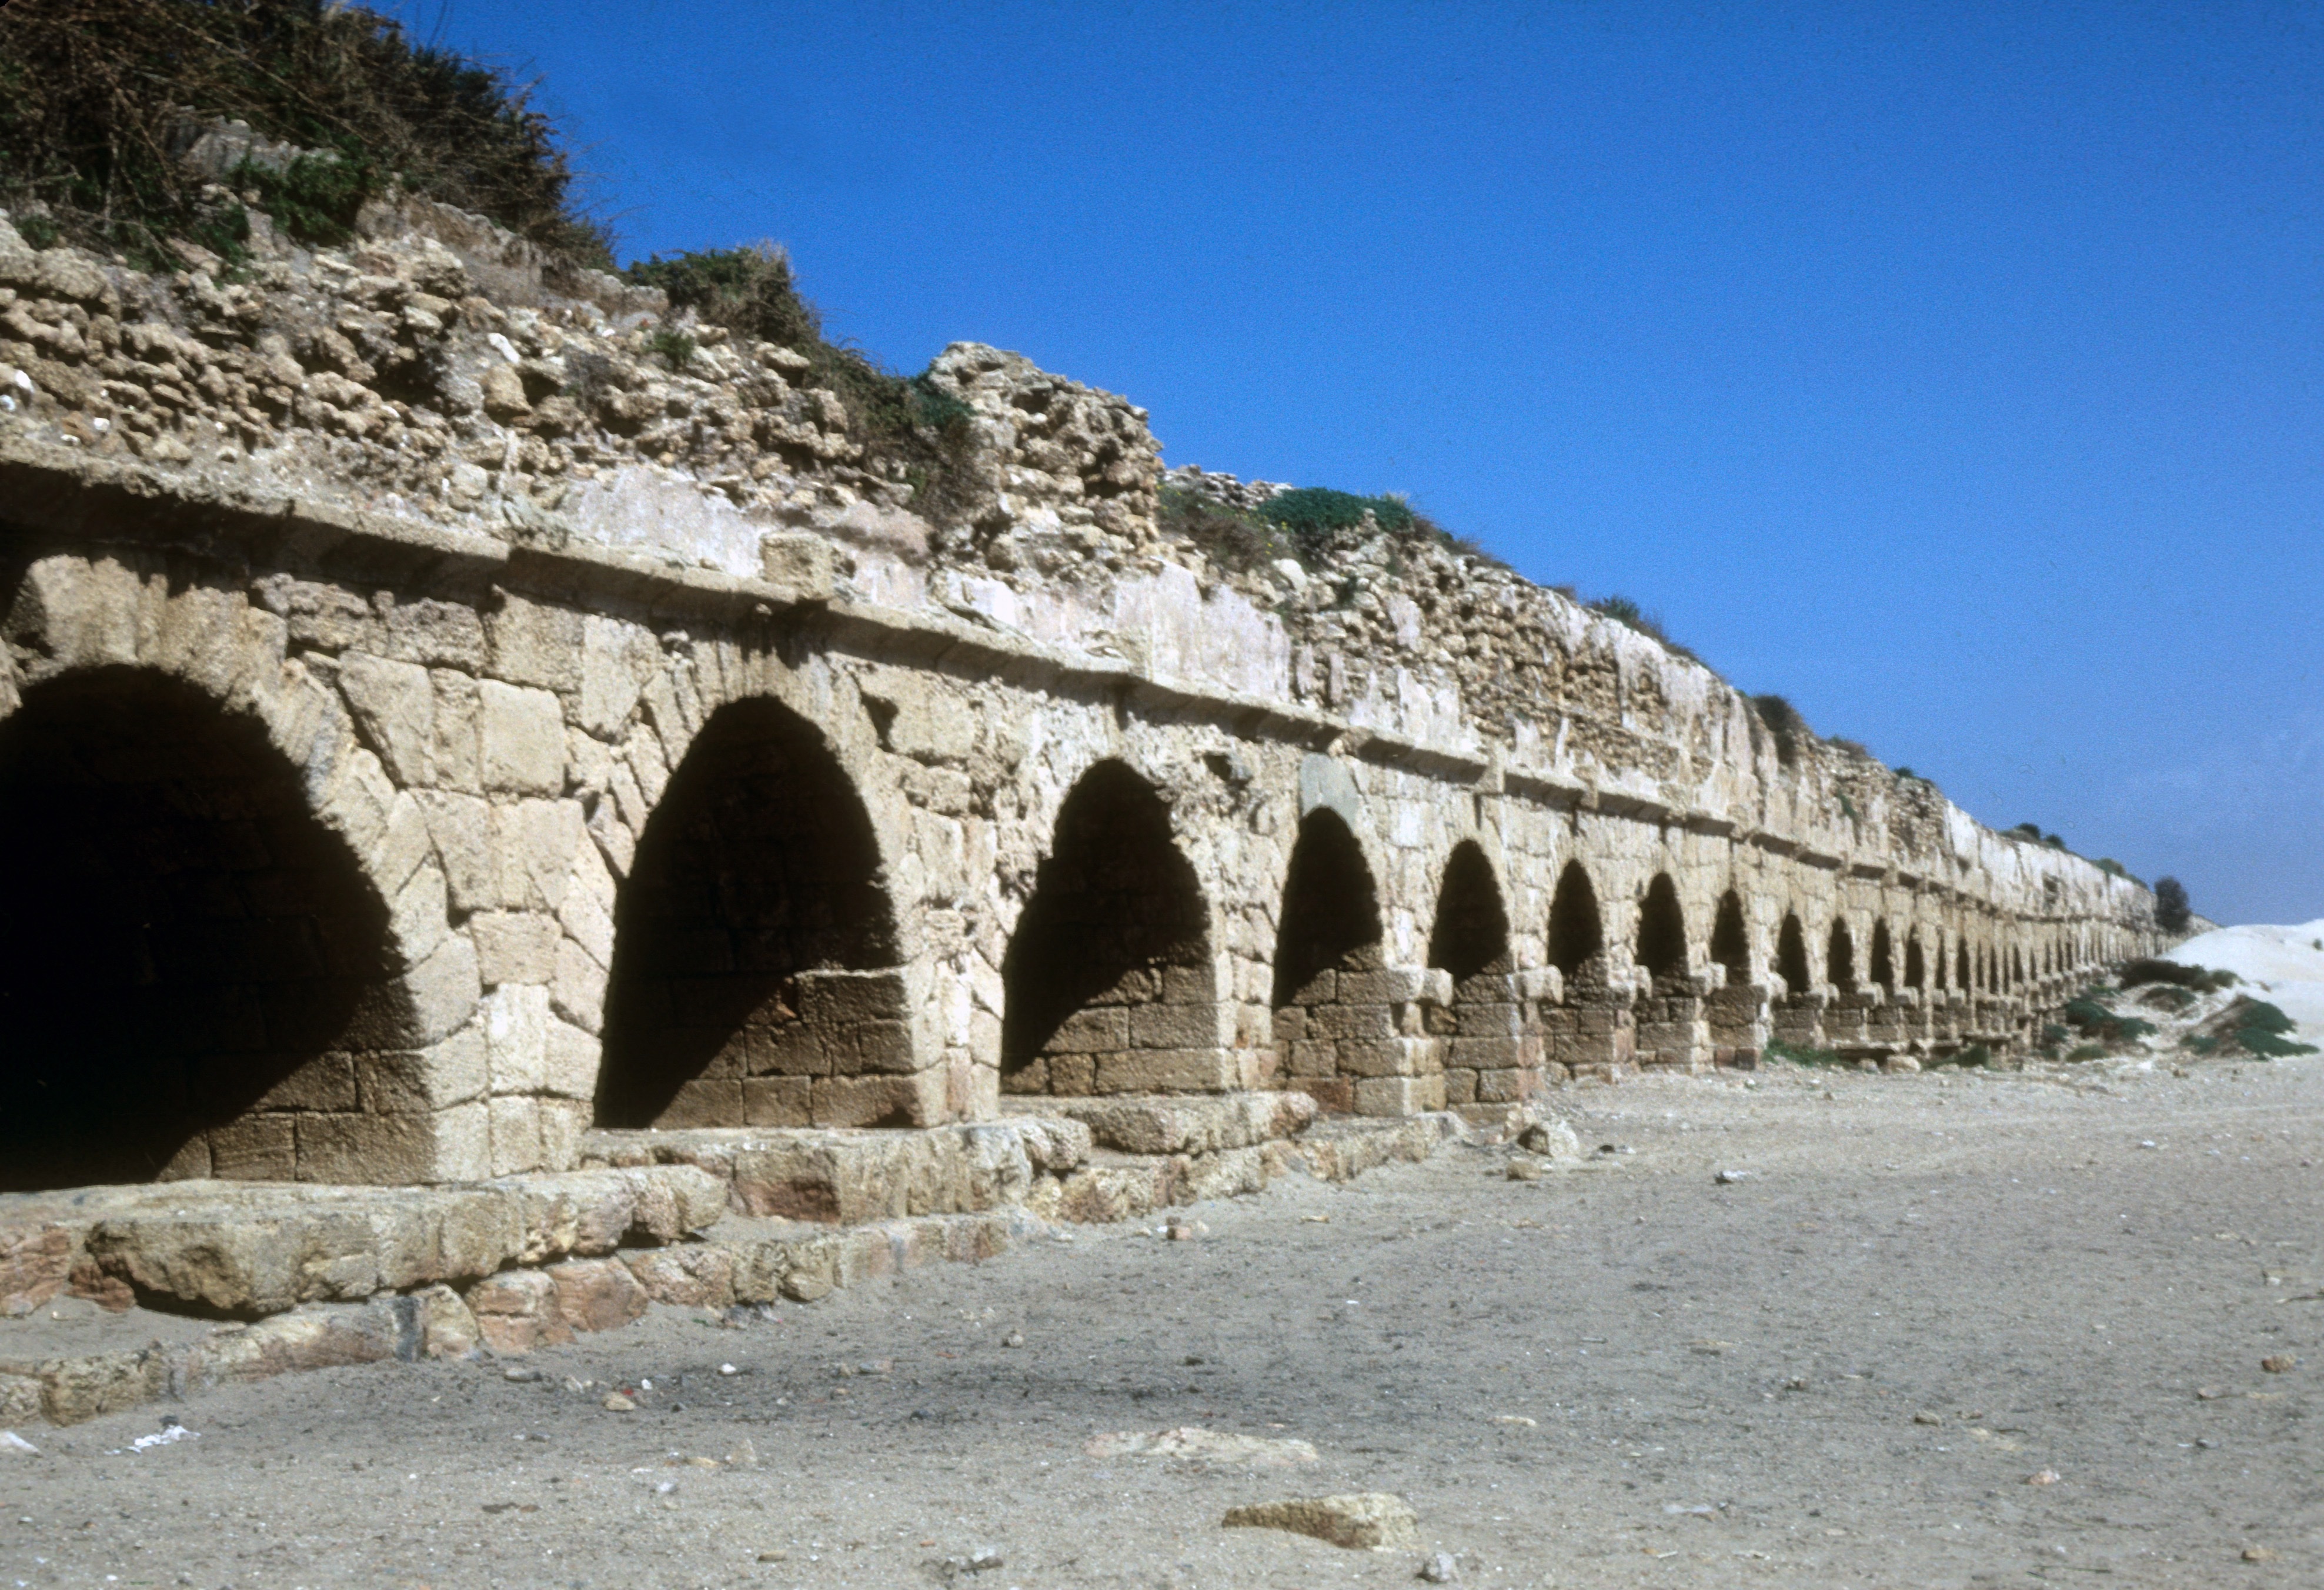
architecture, bridge, travel, arch, mediterranean, landmark, fortification, tourism, place of worship, amphitheatre, ruins, monastery, history, israel, caesarea, aqueduct, archaeological site, unesco world heritage site, historic site, ancient history, ancient roman architecture, ancient greek temple